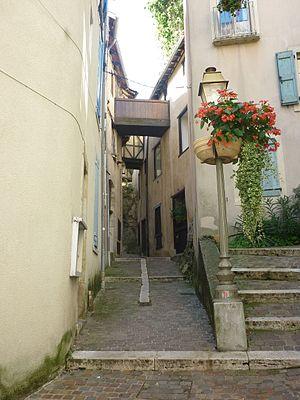
une petite rue médiévale de Foix (Ariège), la rue des Grands Ducs, ruelle étroite et ""pontils"" , non loin du château."
Foix est une commune française, ancienne capitale du comté de Foix, aujourd'hui préfecture du département de l'Ariège située en région Occitanie. Au recensement de 2014, la ville comptabilisait 9 721 habitants, ce qui en fait une des plus petites préfectures de France. Elle est moins peuplée que Pamiers, qui est l'une des deux sous-préfectures.